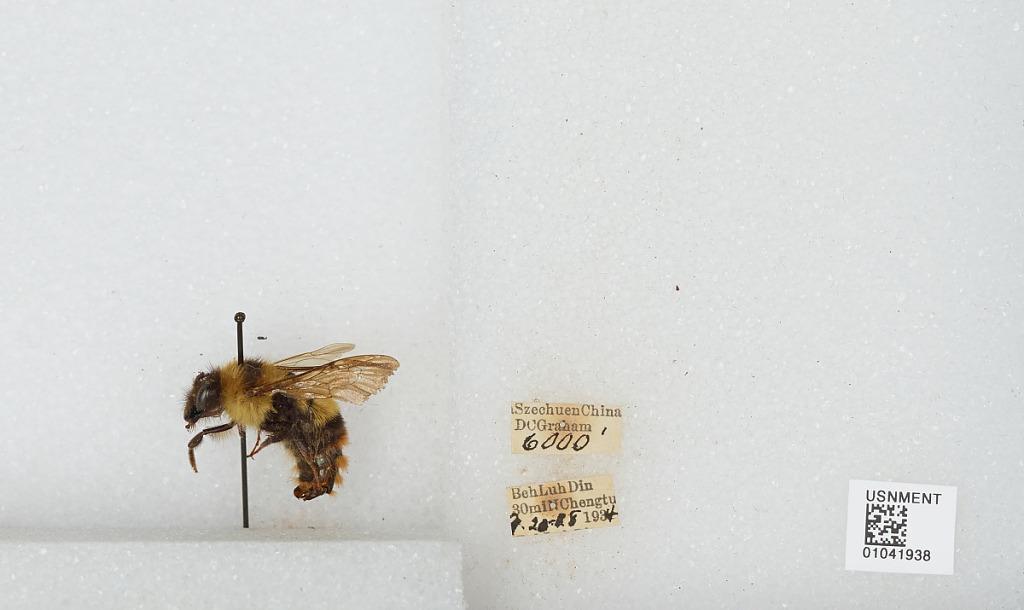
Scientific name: Bombus sp.
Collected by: D. Graham
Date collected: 1934-9-20
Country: China
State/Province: Sichuan
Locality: Beh Lu Din 30 miles north of Chengdu